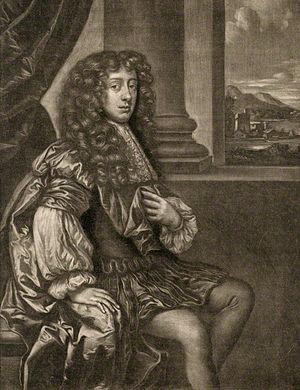
Anthony Ashley-Cooper, 2ᵉ comte de Shaftesbury Bt, connu sous le nom de Lord Ashley de 1672 à 1683, est un pair anglais et membre du Parlement.